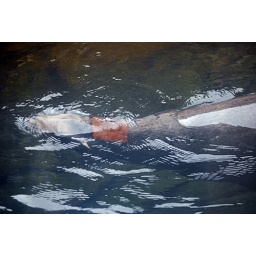
Sea lion swimming just under the water at the Oregon Coast Aquarium in Newport, Oregon.